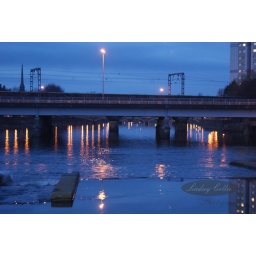
&lt;u&gt;Day Four of Project 365. 04.01.2009&lt;/u&gt; A picture of the road bridge heading across into town. Taken in the evening.